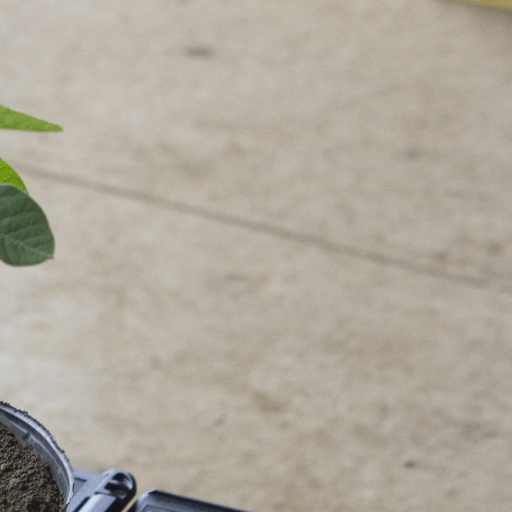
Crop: soybean